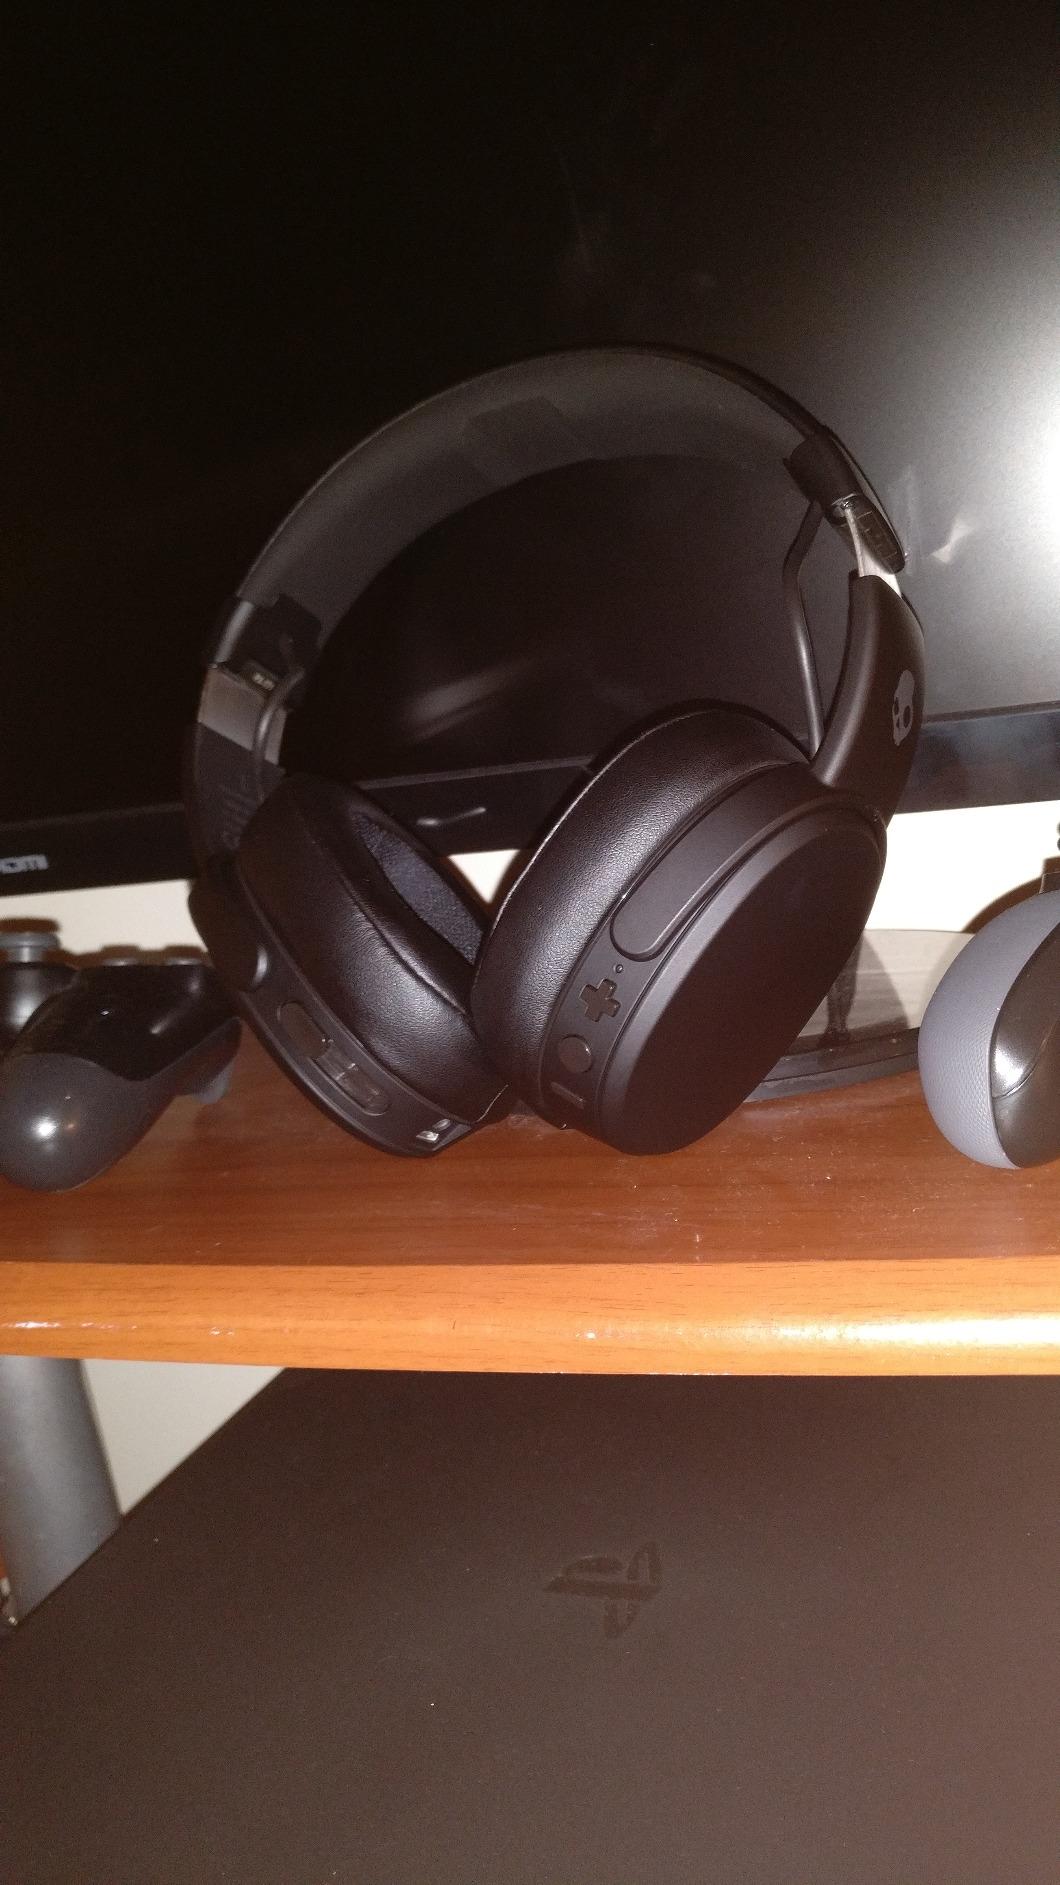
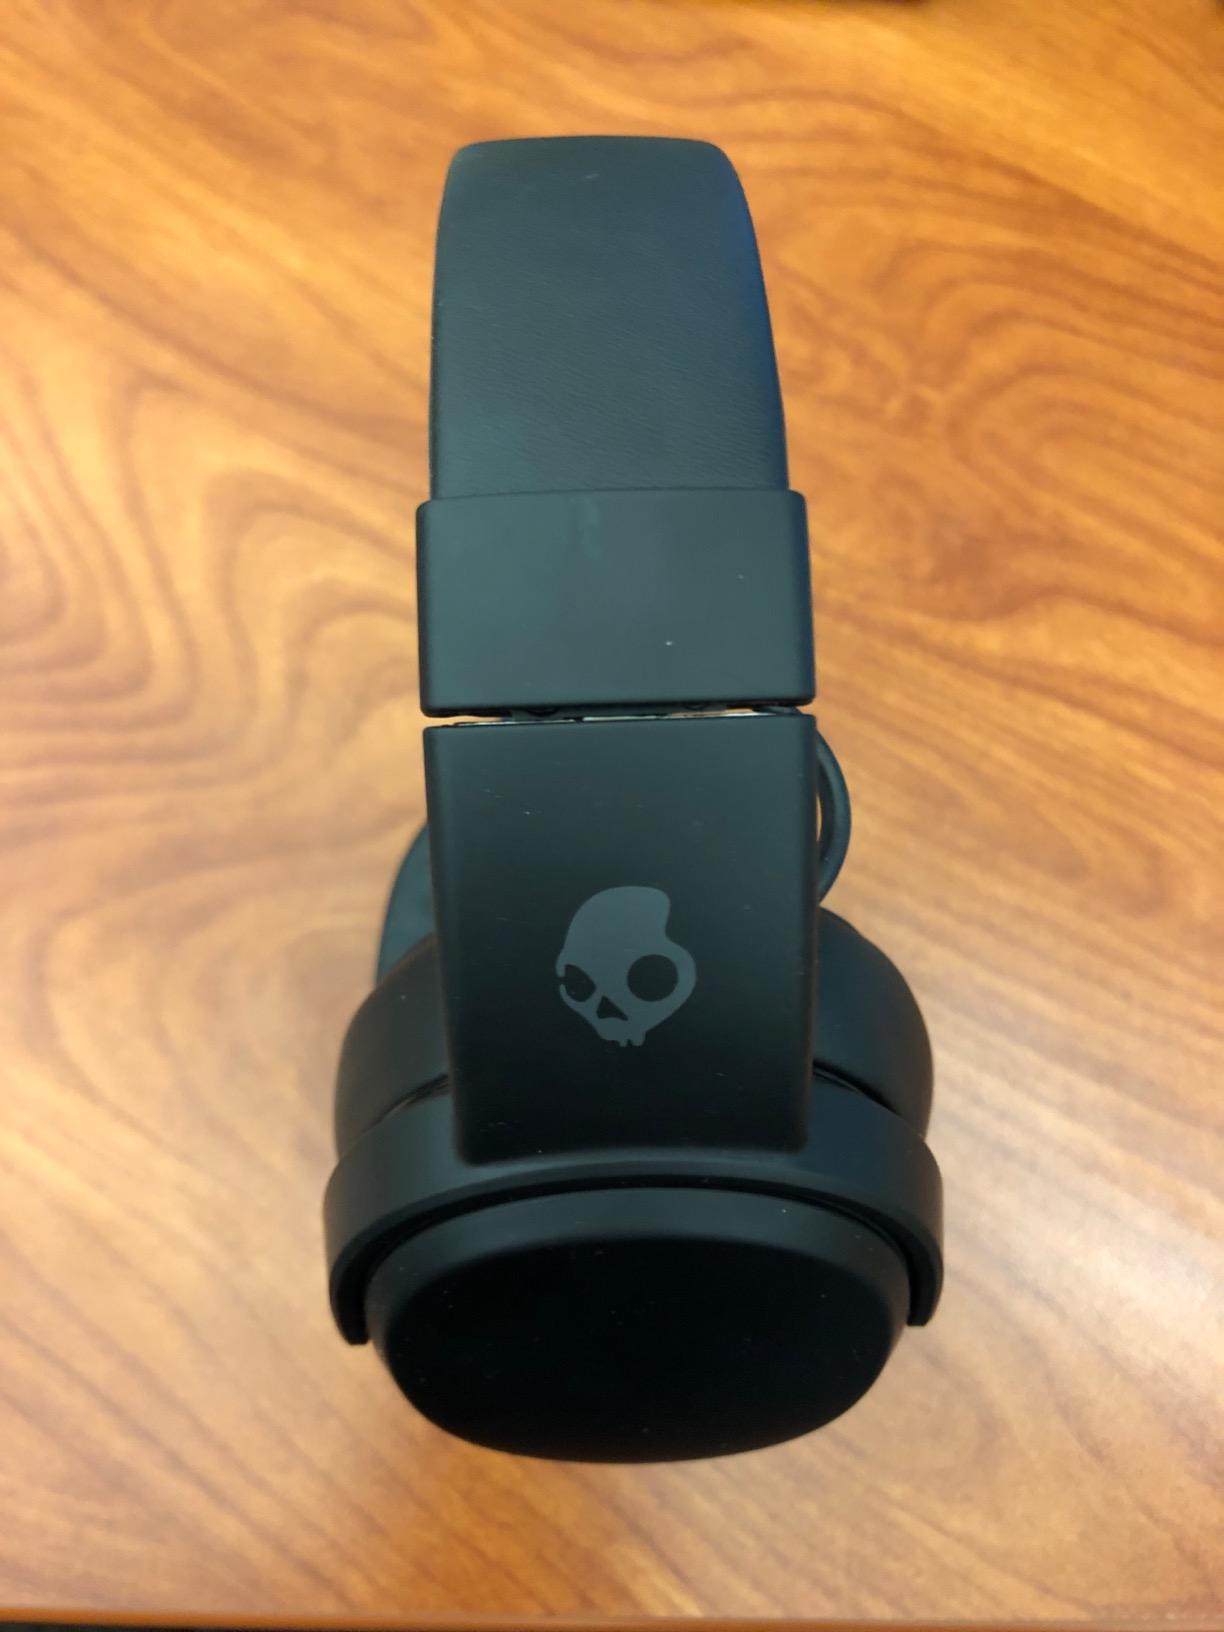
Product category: headphones
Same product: yes